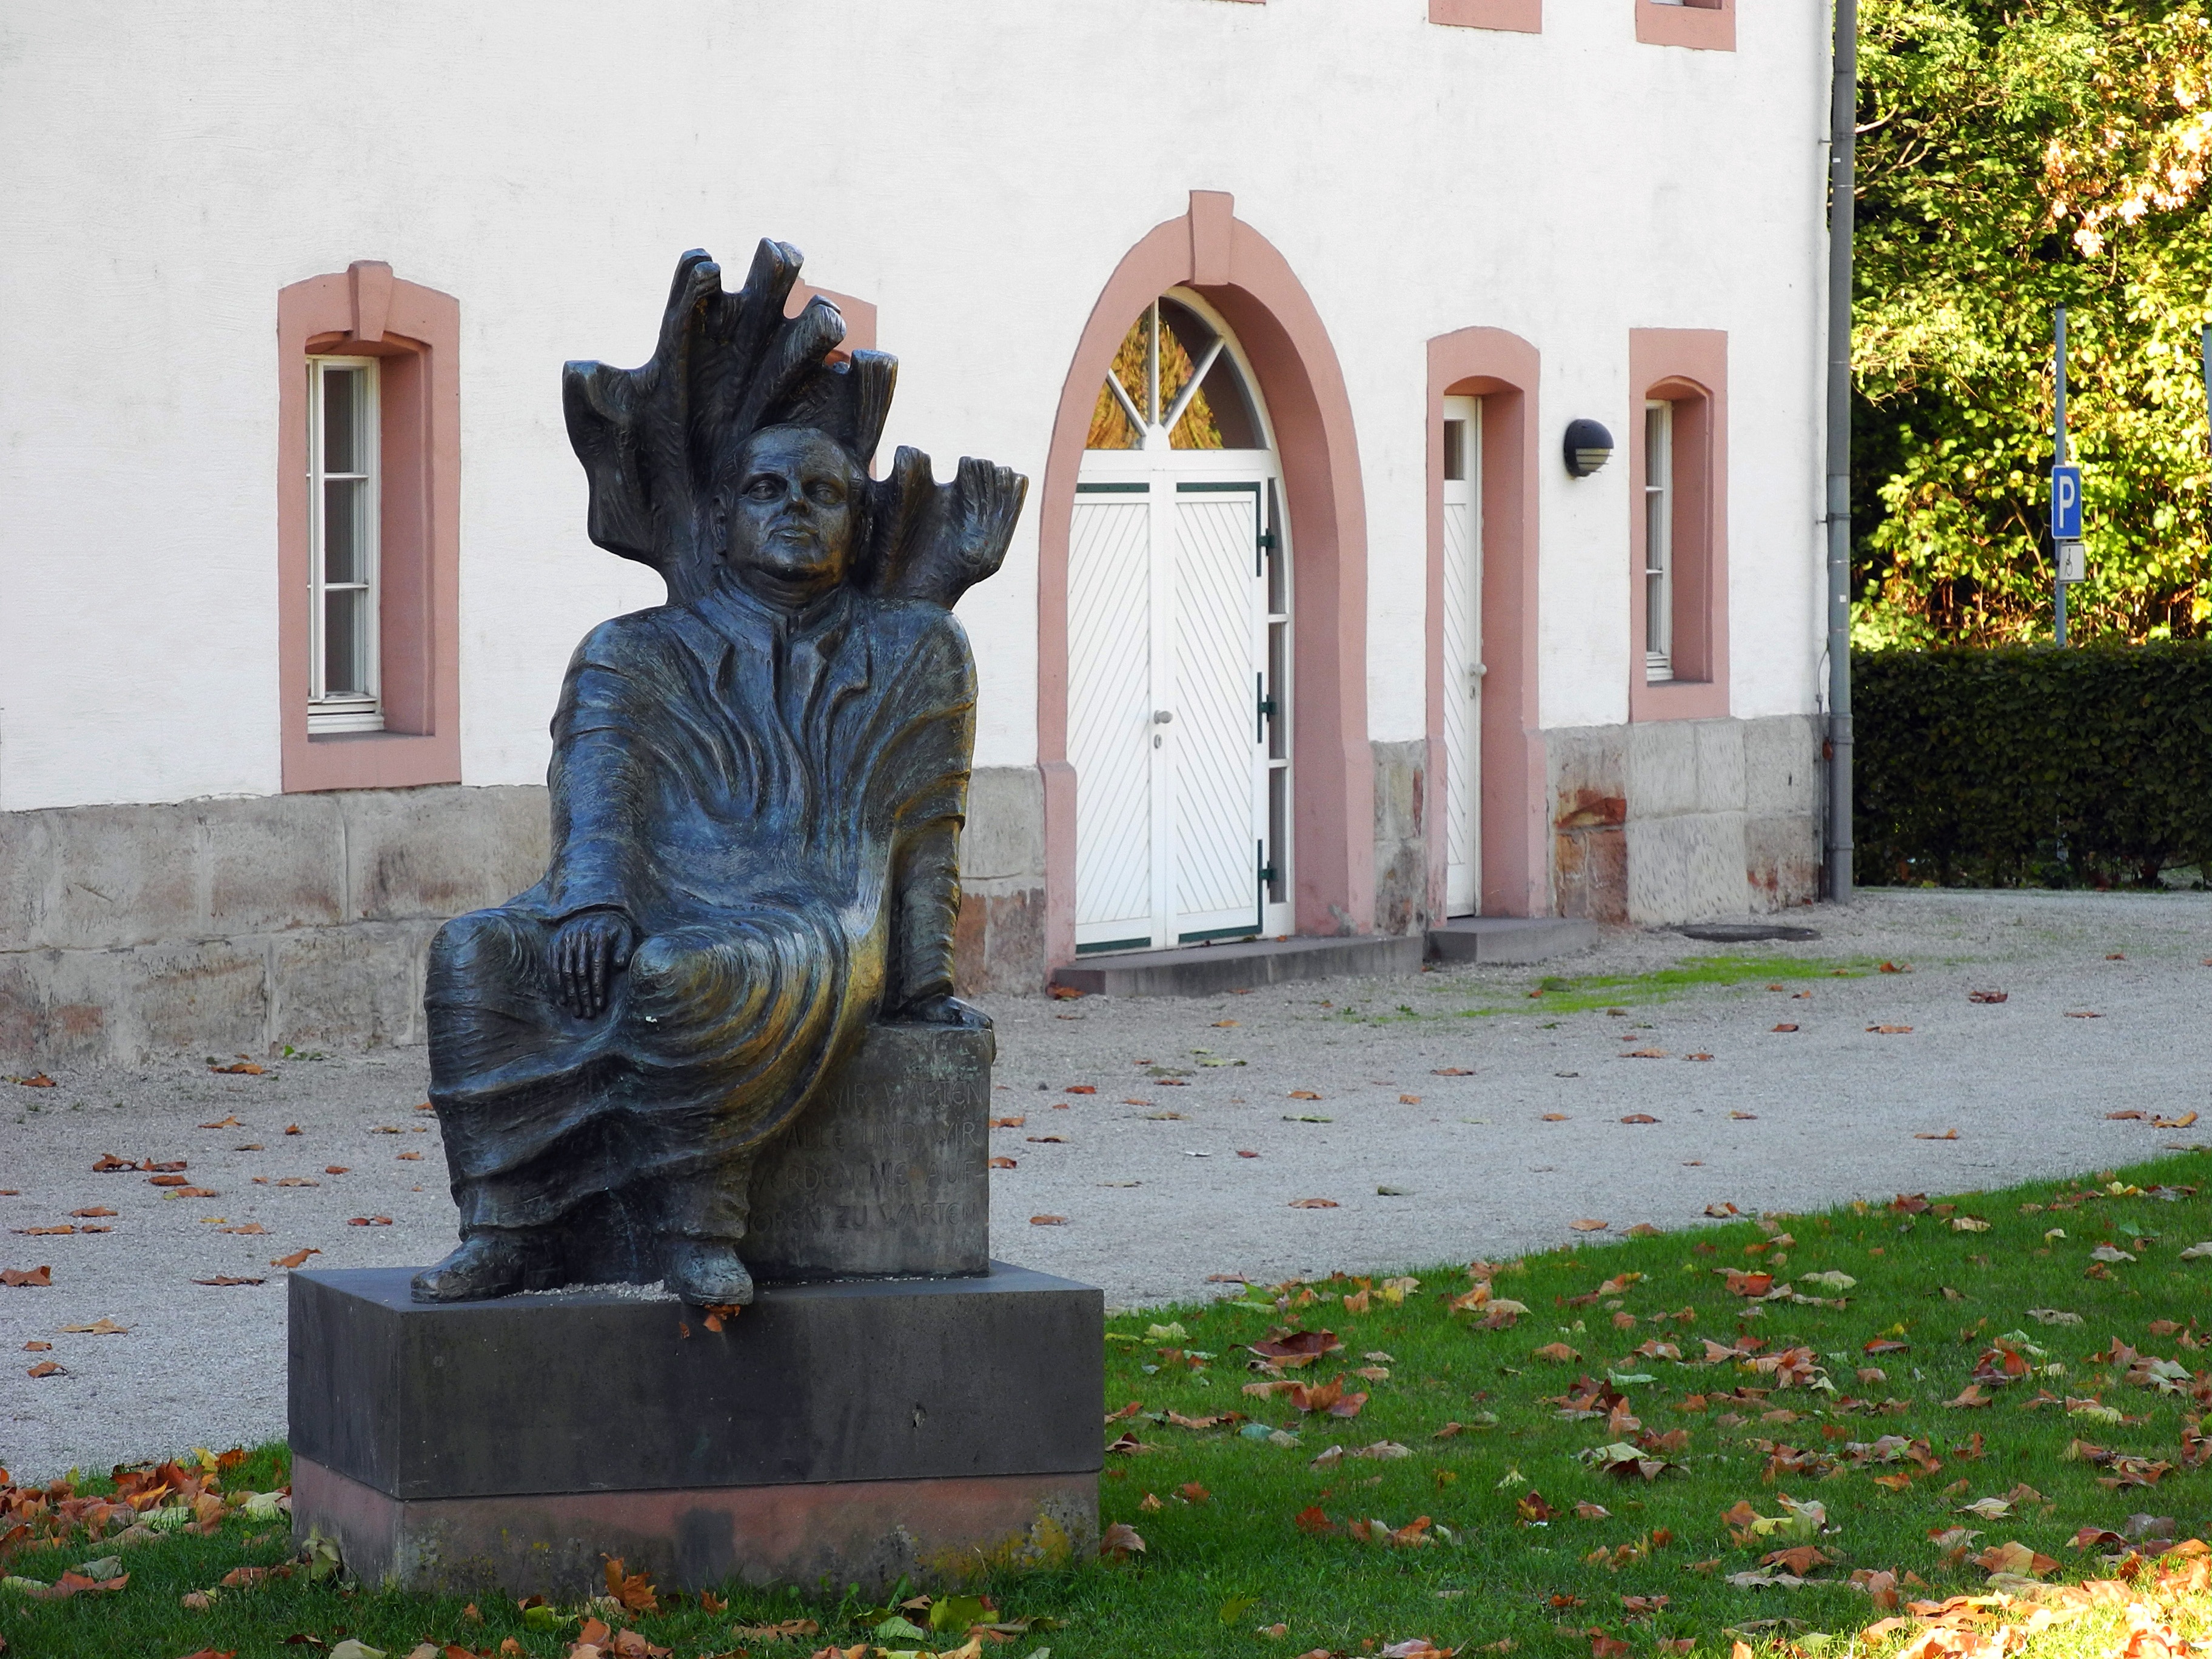
building, monument, statue, sculpture, memorial, art, figure, temple, abbey